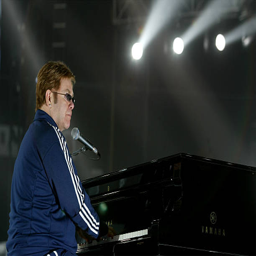
soft rock artist performs during rehearsals for 8th annual grand slam for children benefit concert .